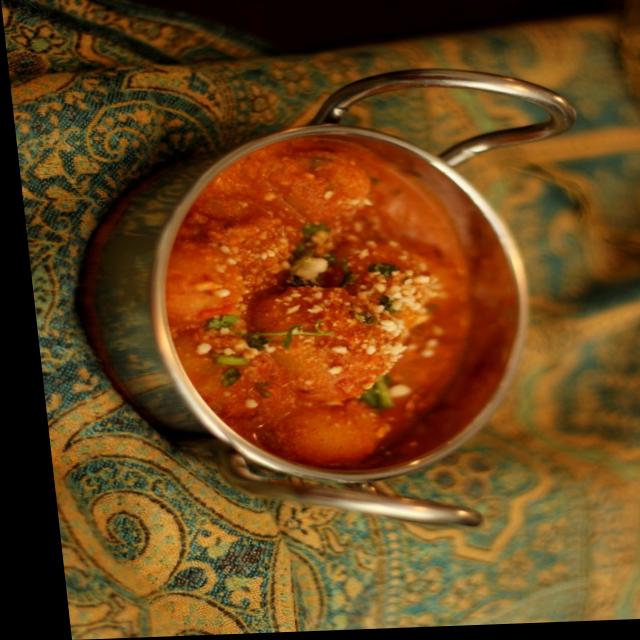
Dish: dum_aloo